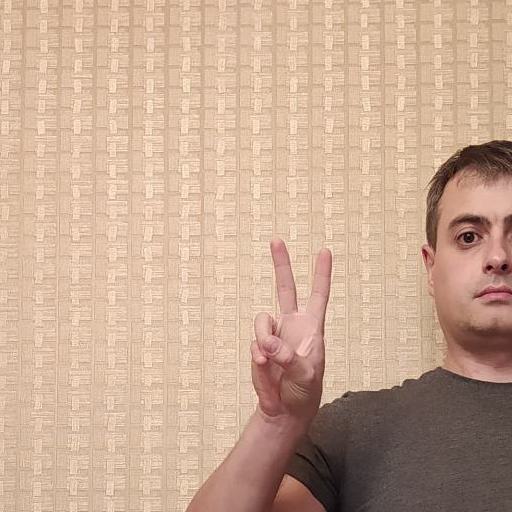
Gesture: peace